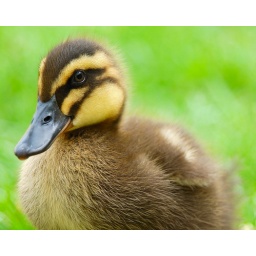
A cute little duck that spent some time in my backyard today.